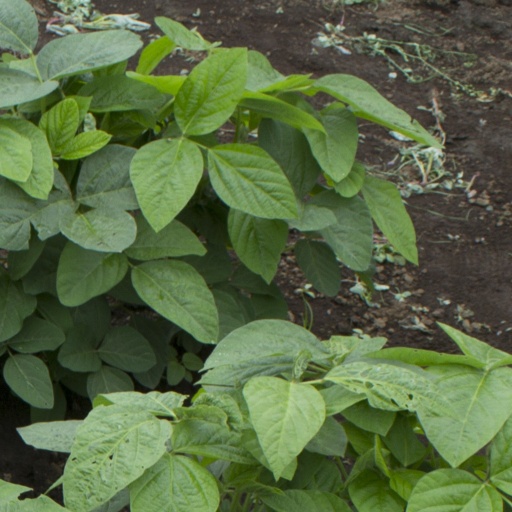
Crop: soybean